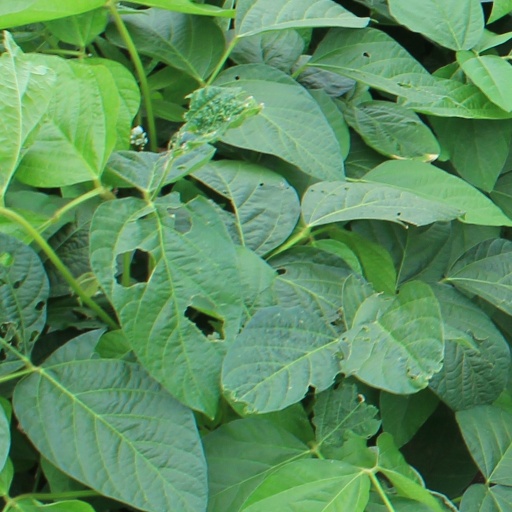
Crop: soybean